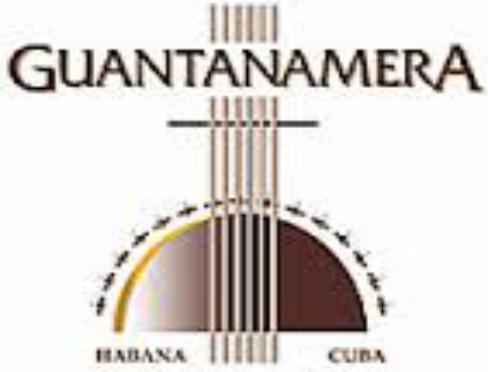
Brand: Guantanamera
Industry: Necessities